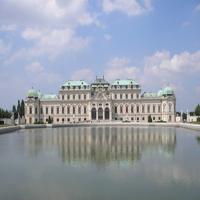
Weather: sun or clear